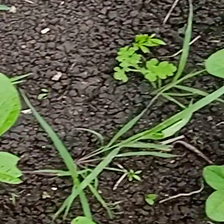
Weed species: Digitaria_SP_(Digitaria Sanguinalis )